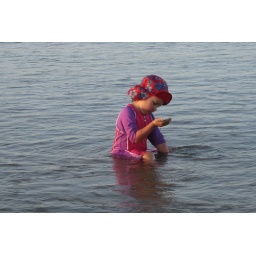
K playing with sand in water